Browns–Ravens rivalry

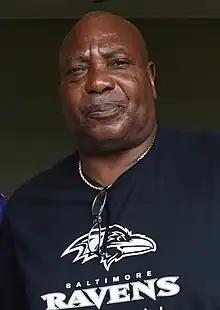

The Browns returned to the NFL (effectively as an expansion team) in 1999. The two teams first met on the field on September 26 at Baltimore's PSINet Stadium, a 17–10 Ravens win.